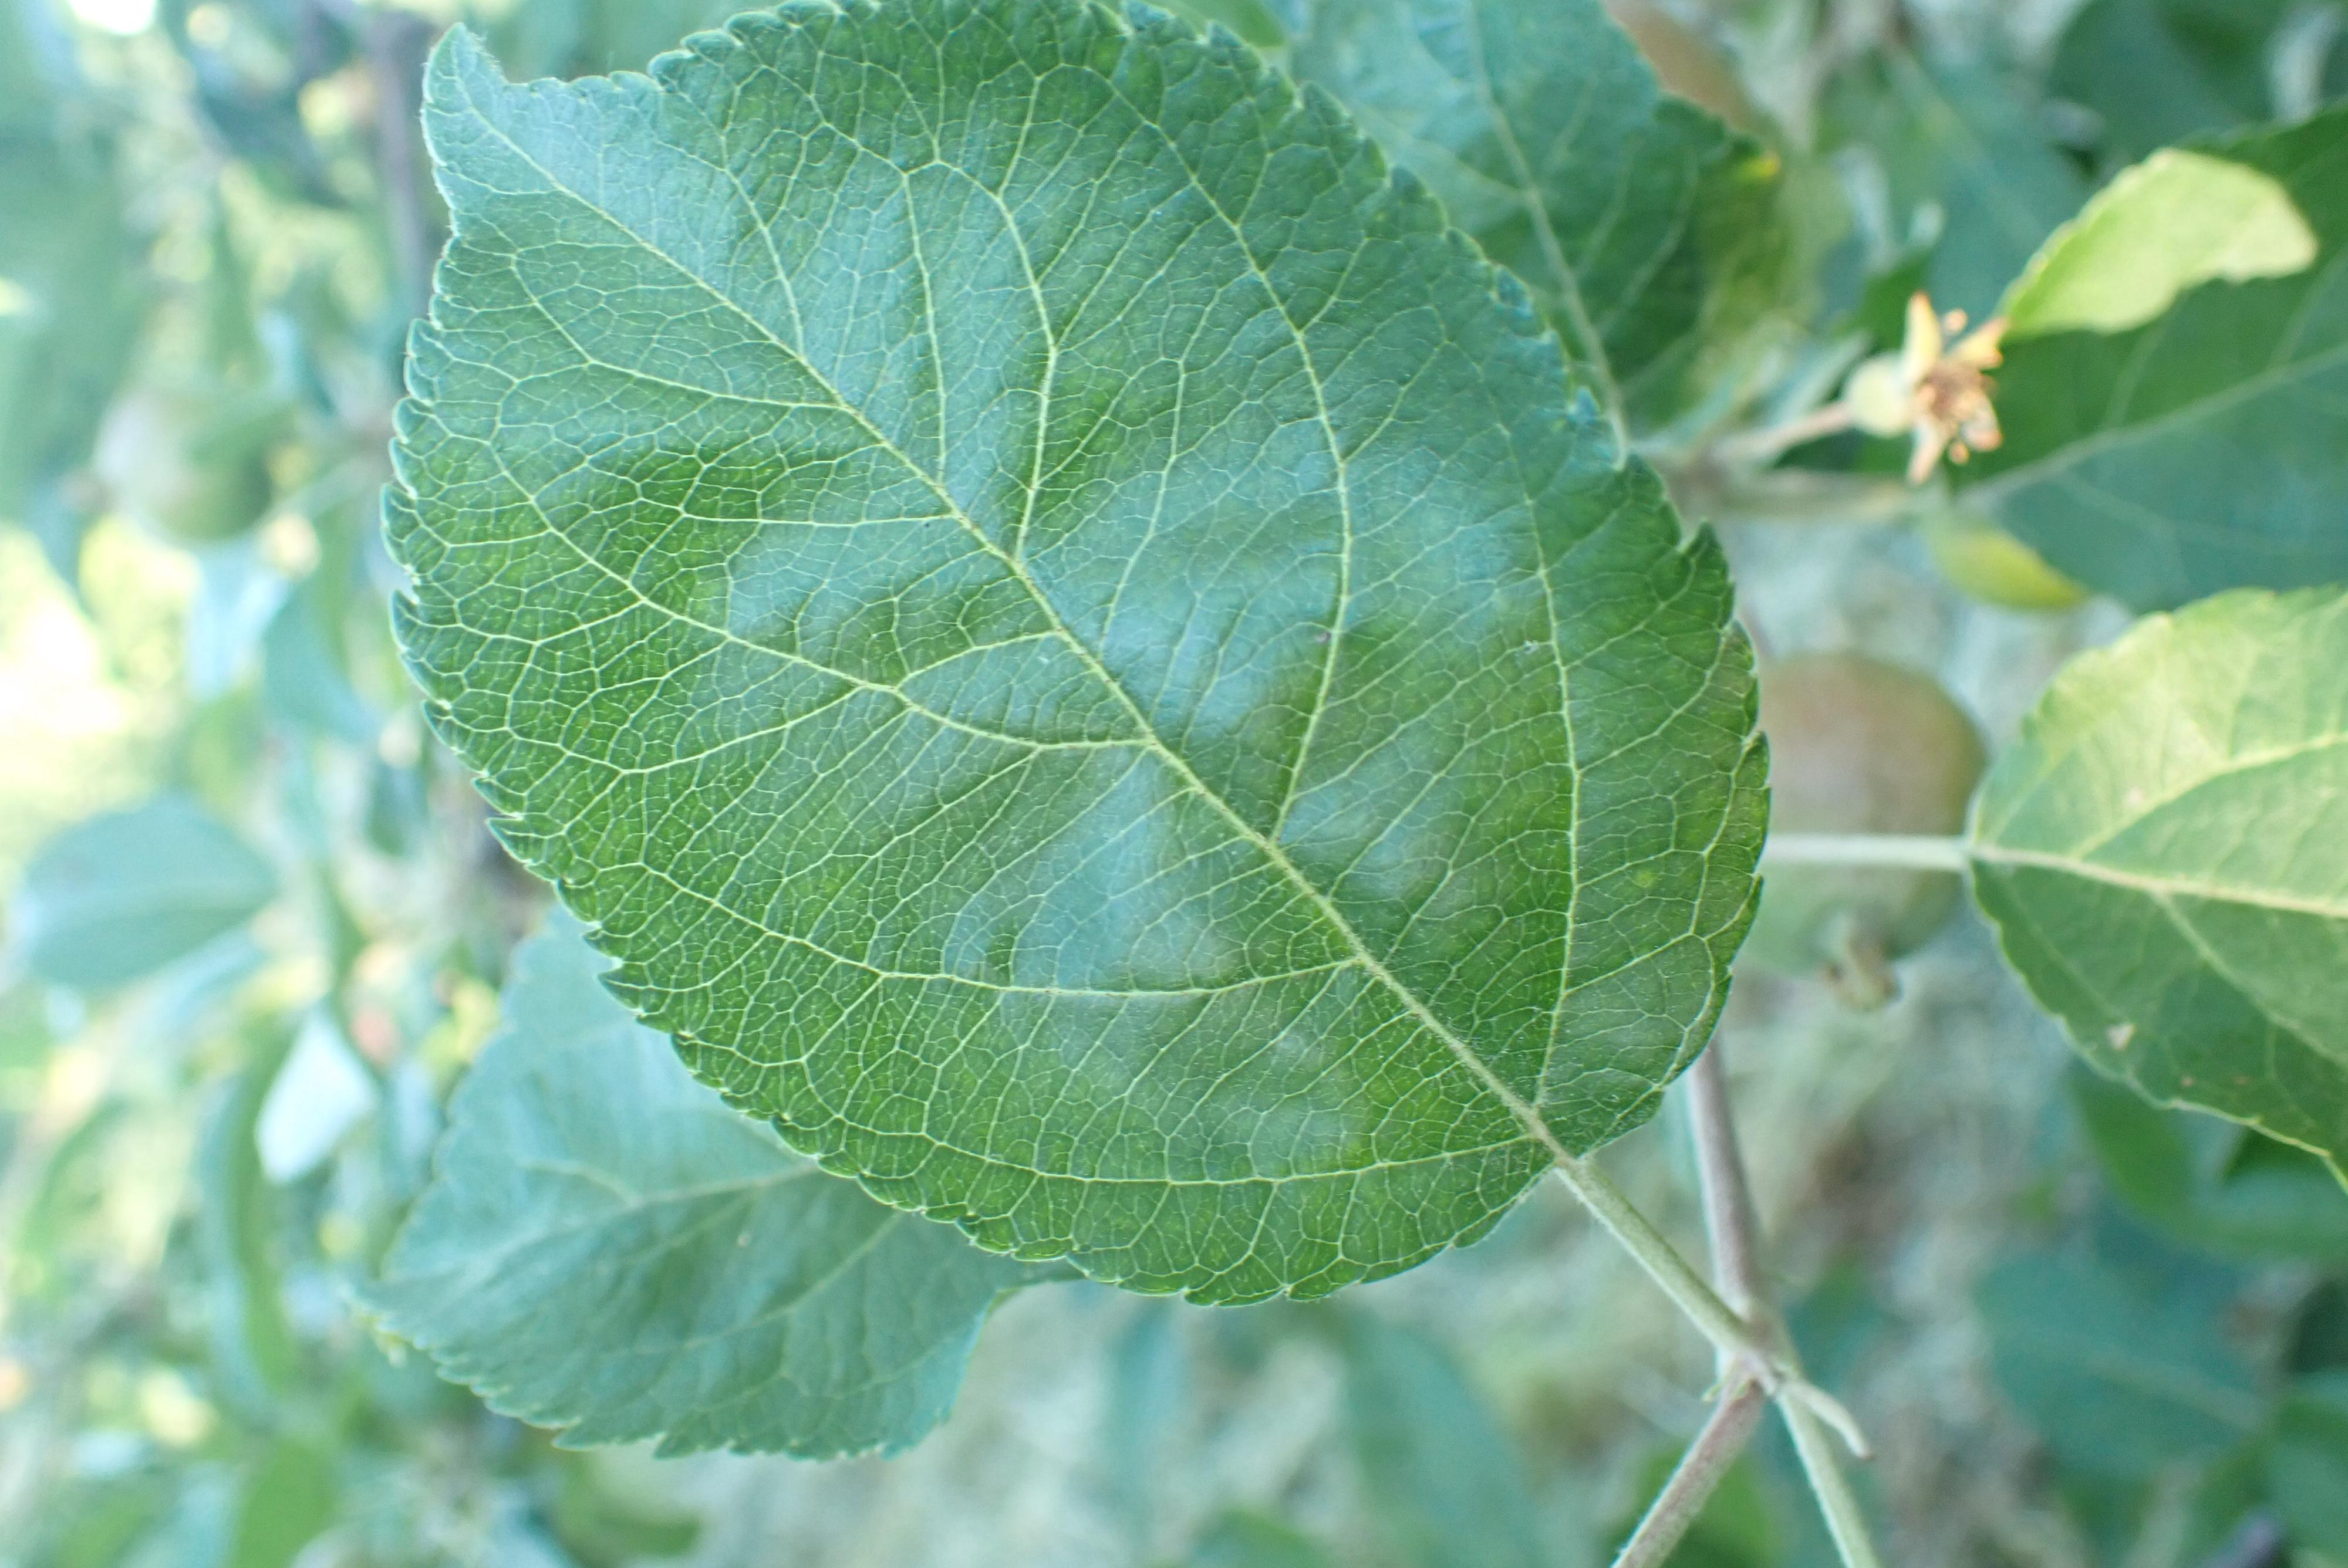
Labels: healthy